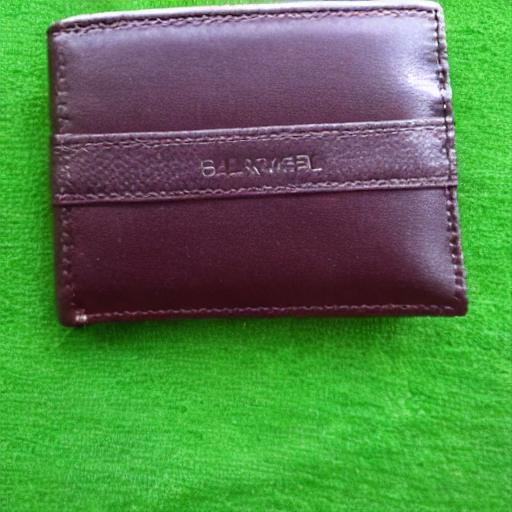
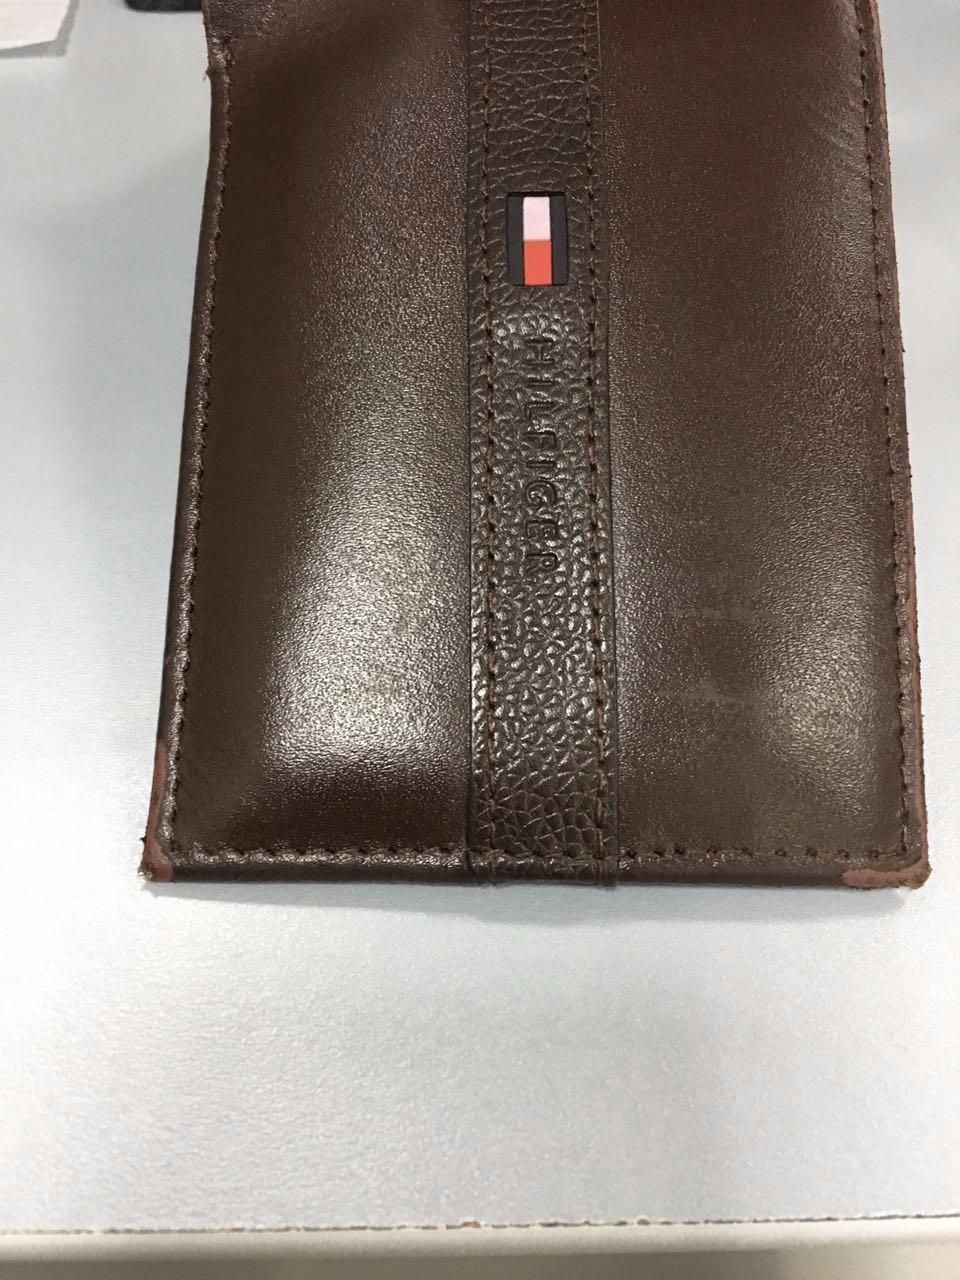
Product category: accessories_wallet
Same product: no